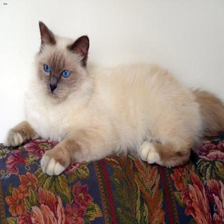
Species: cat
Breed: Birman